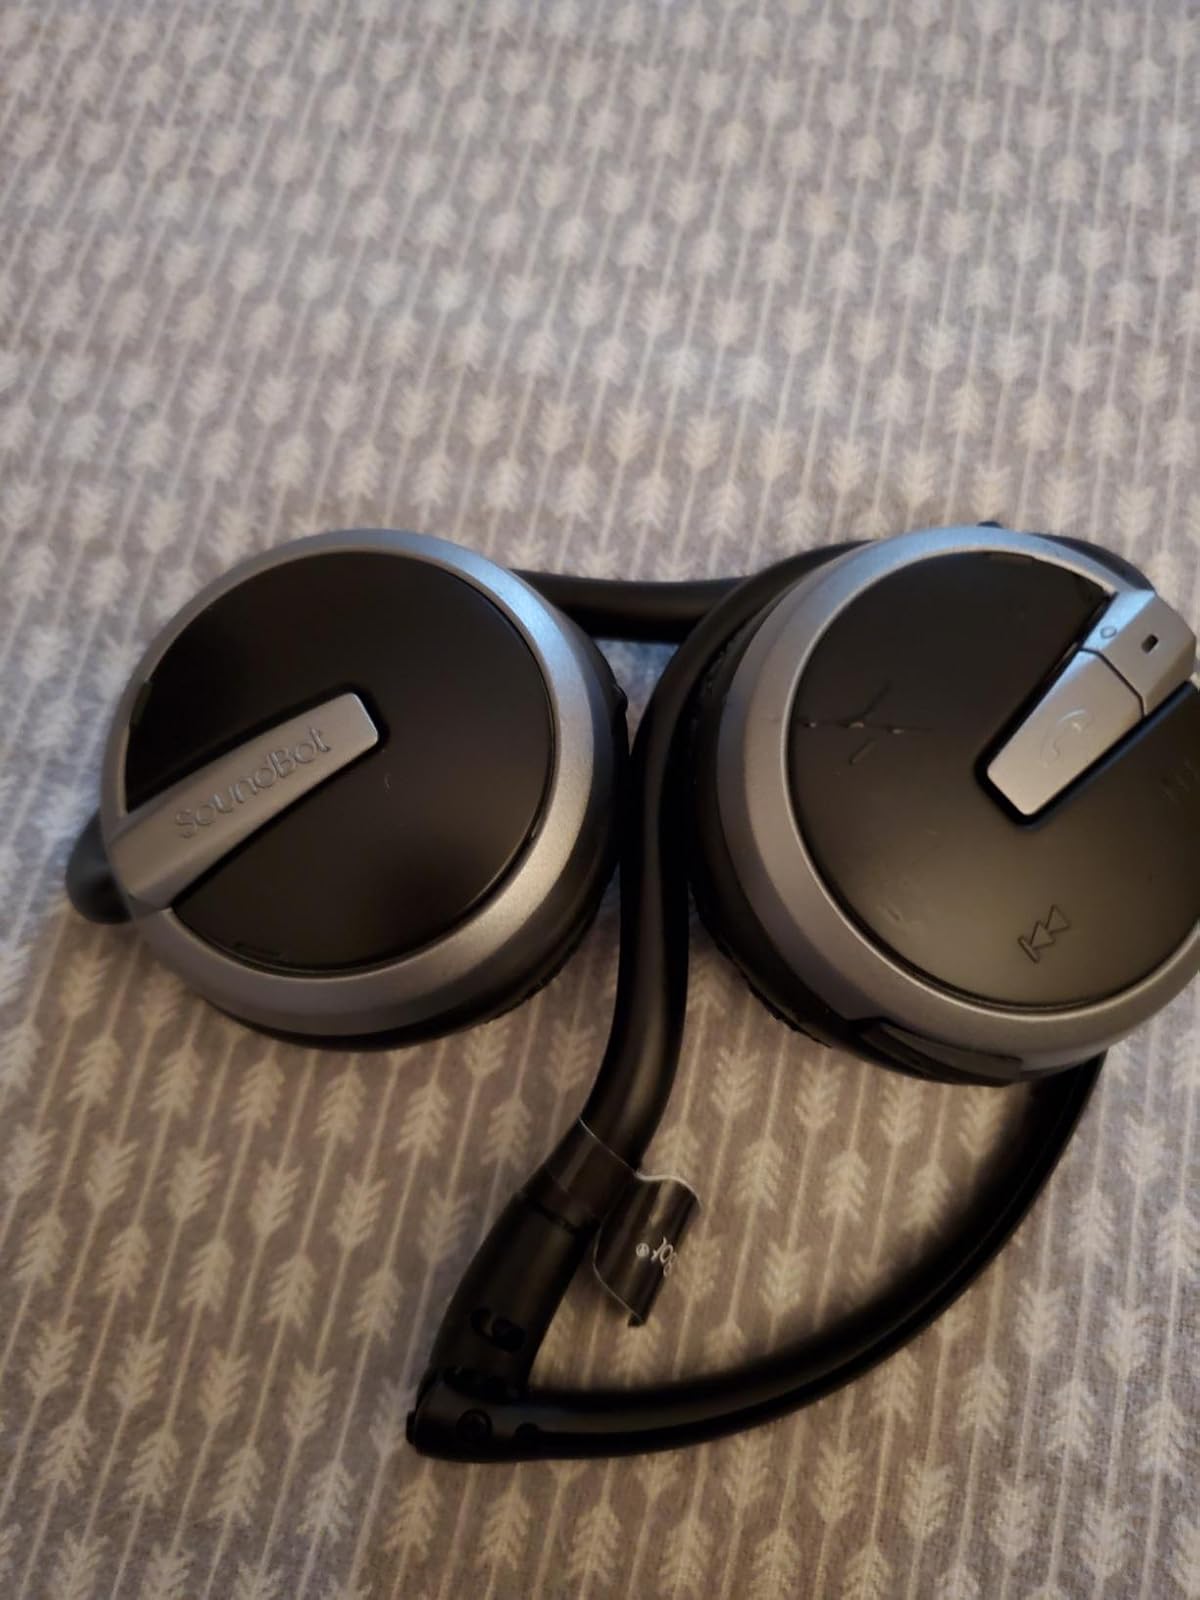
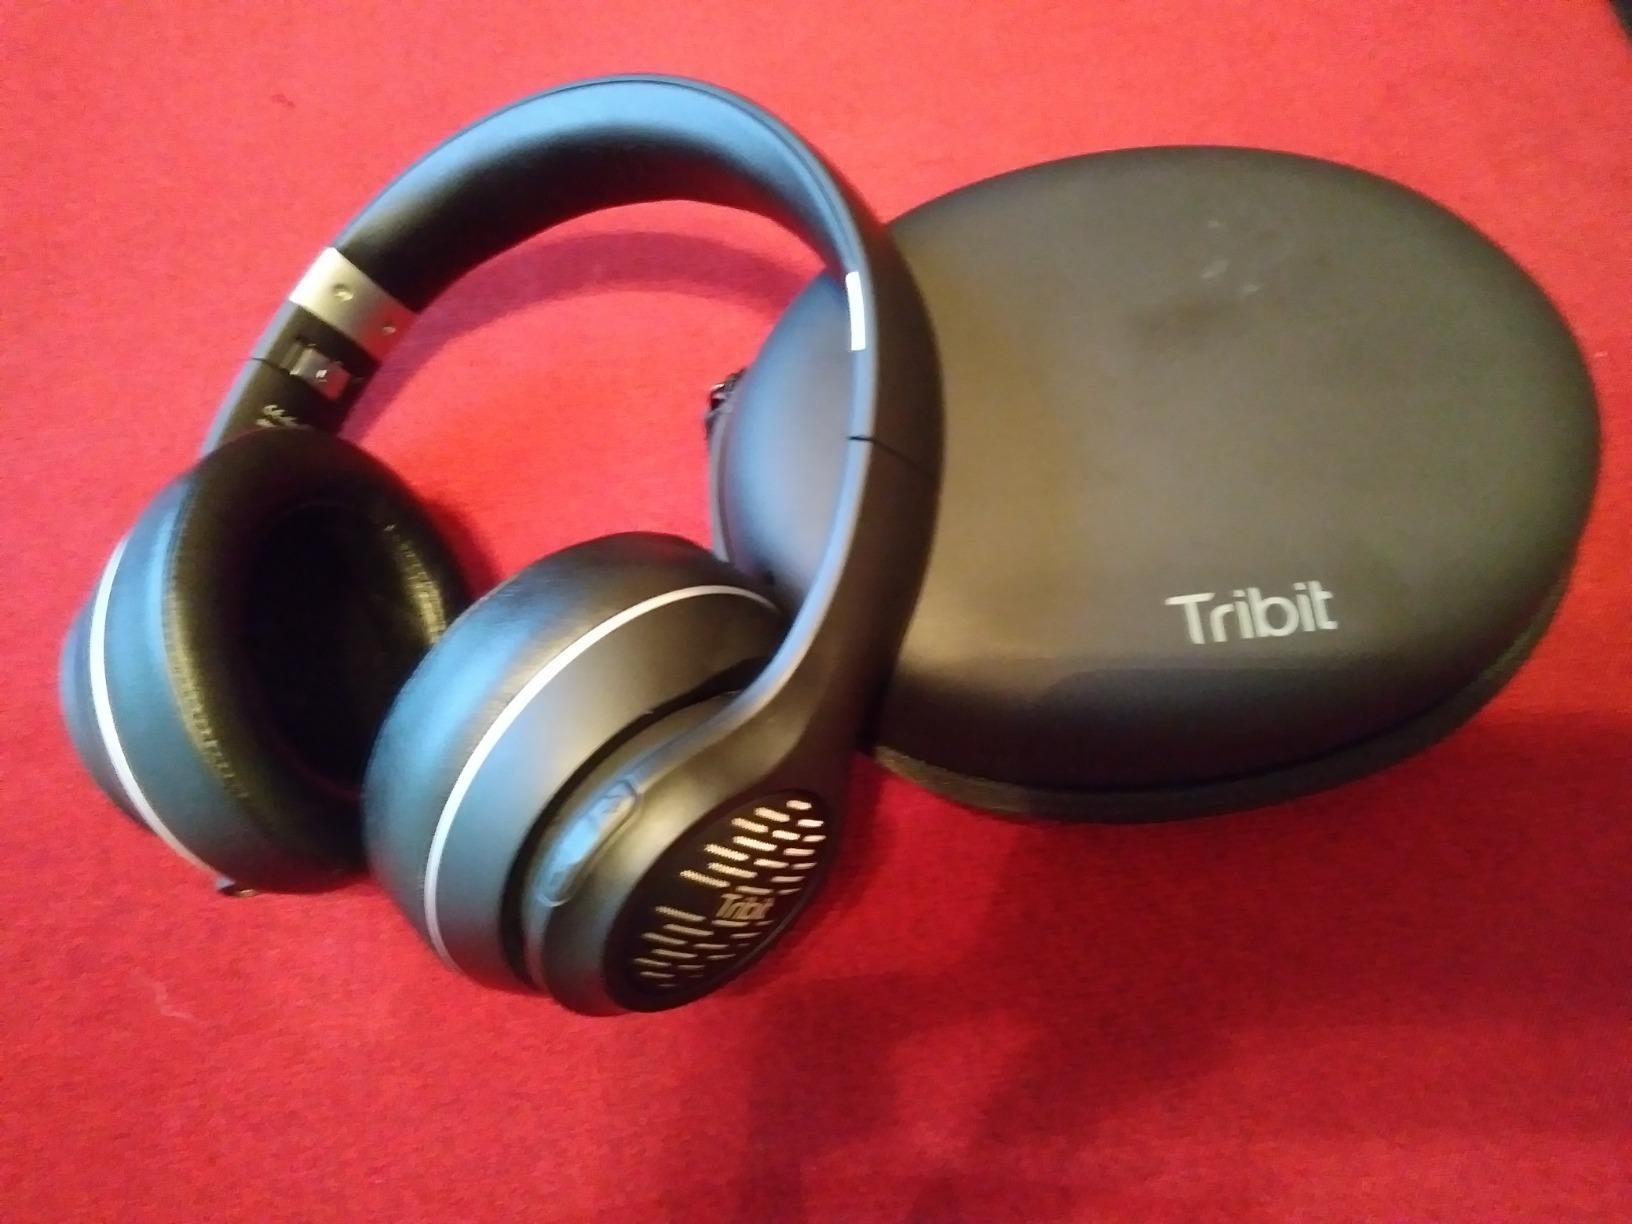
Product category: headphones
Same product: no